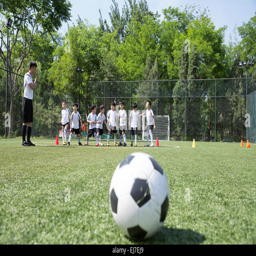
ready to play football the boys on the field